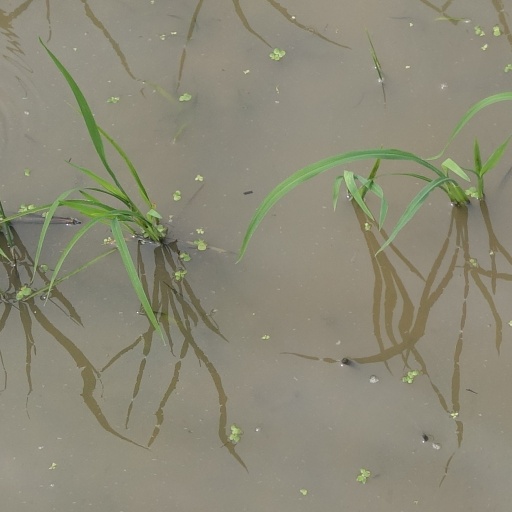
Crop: rice